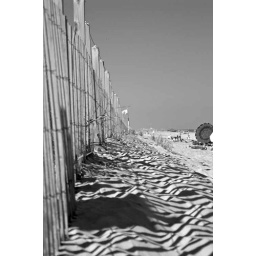
beach fence in north carolina